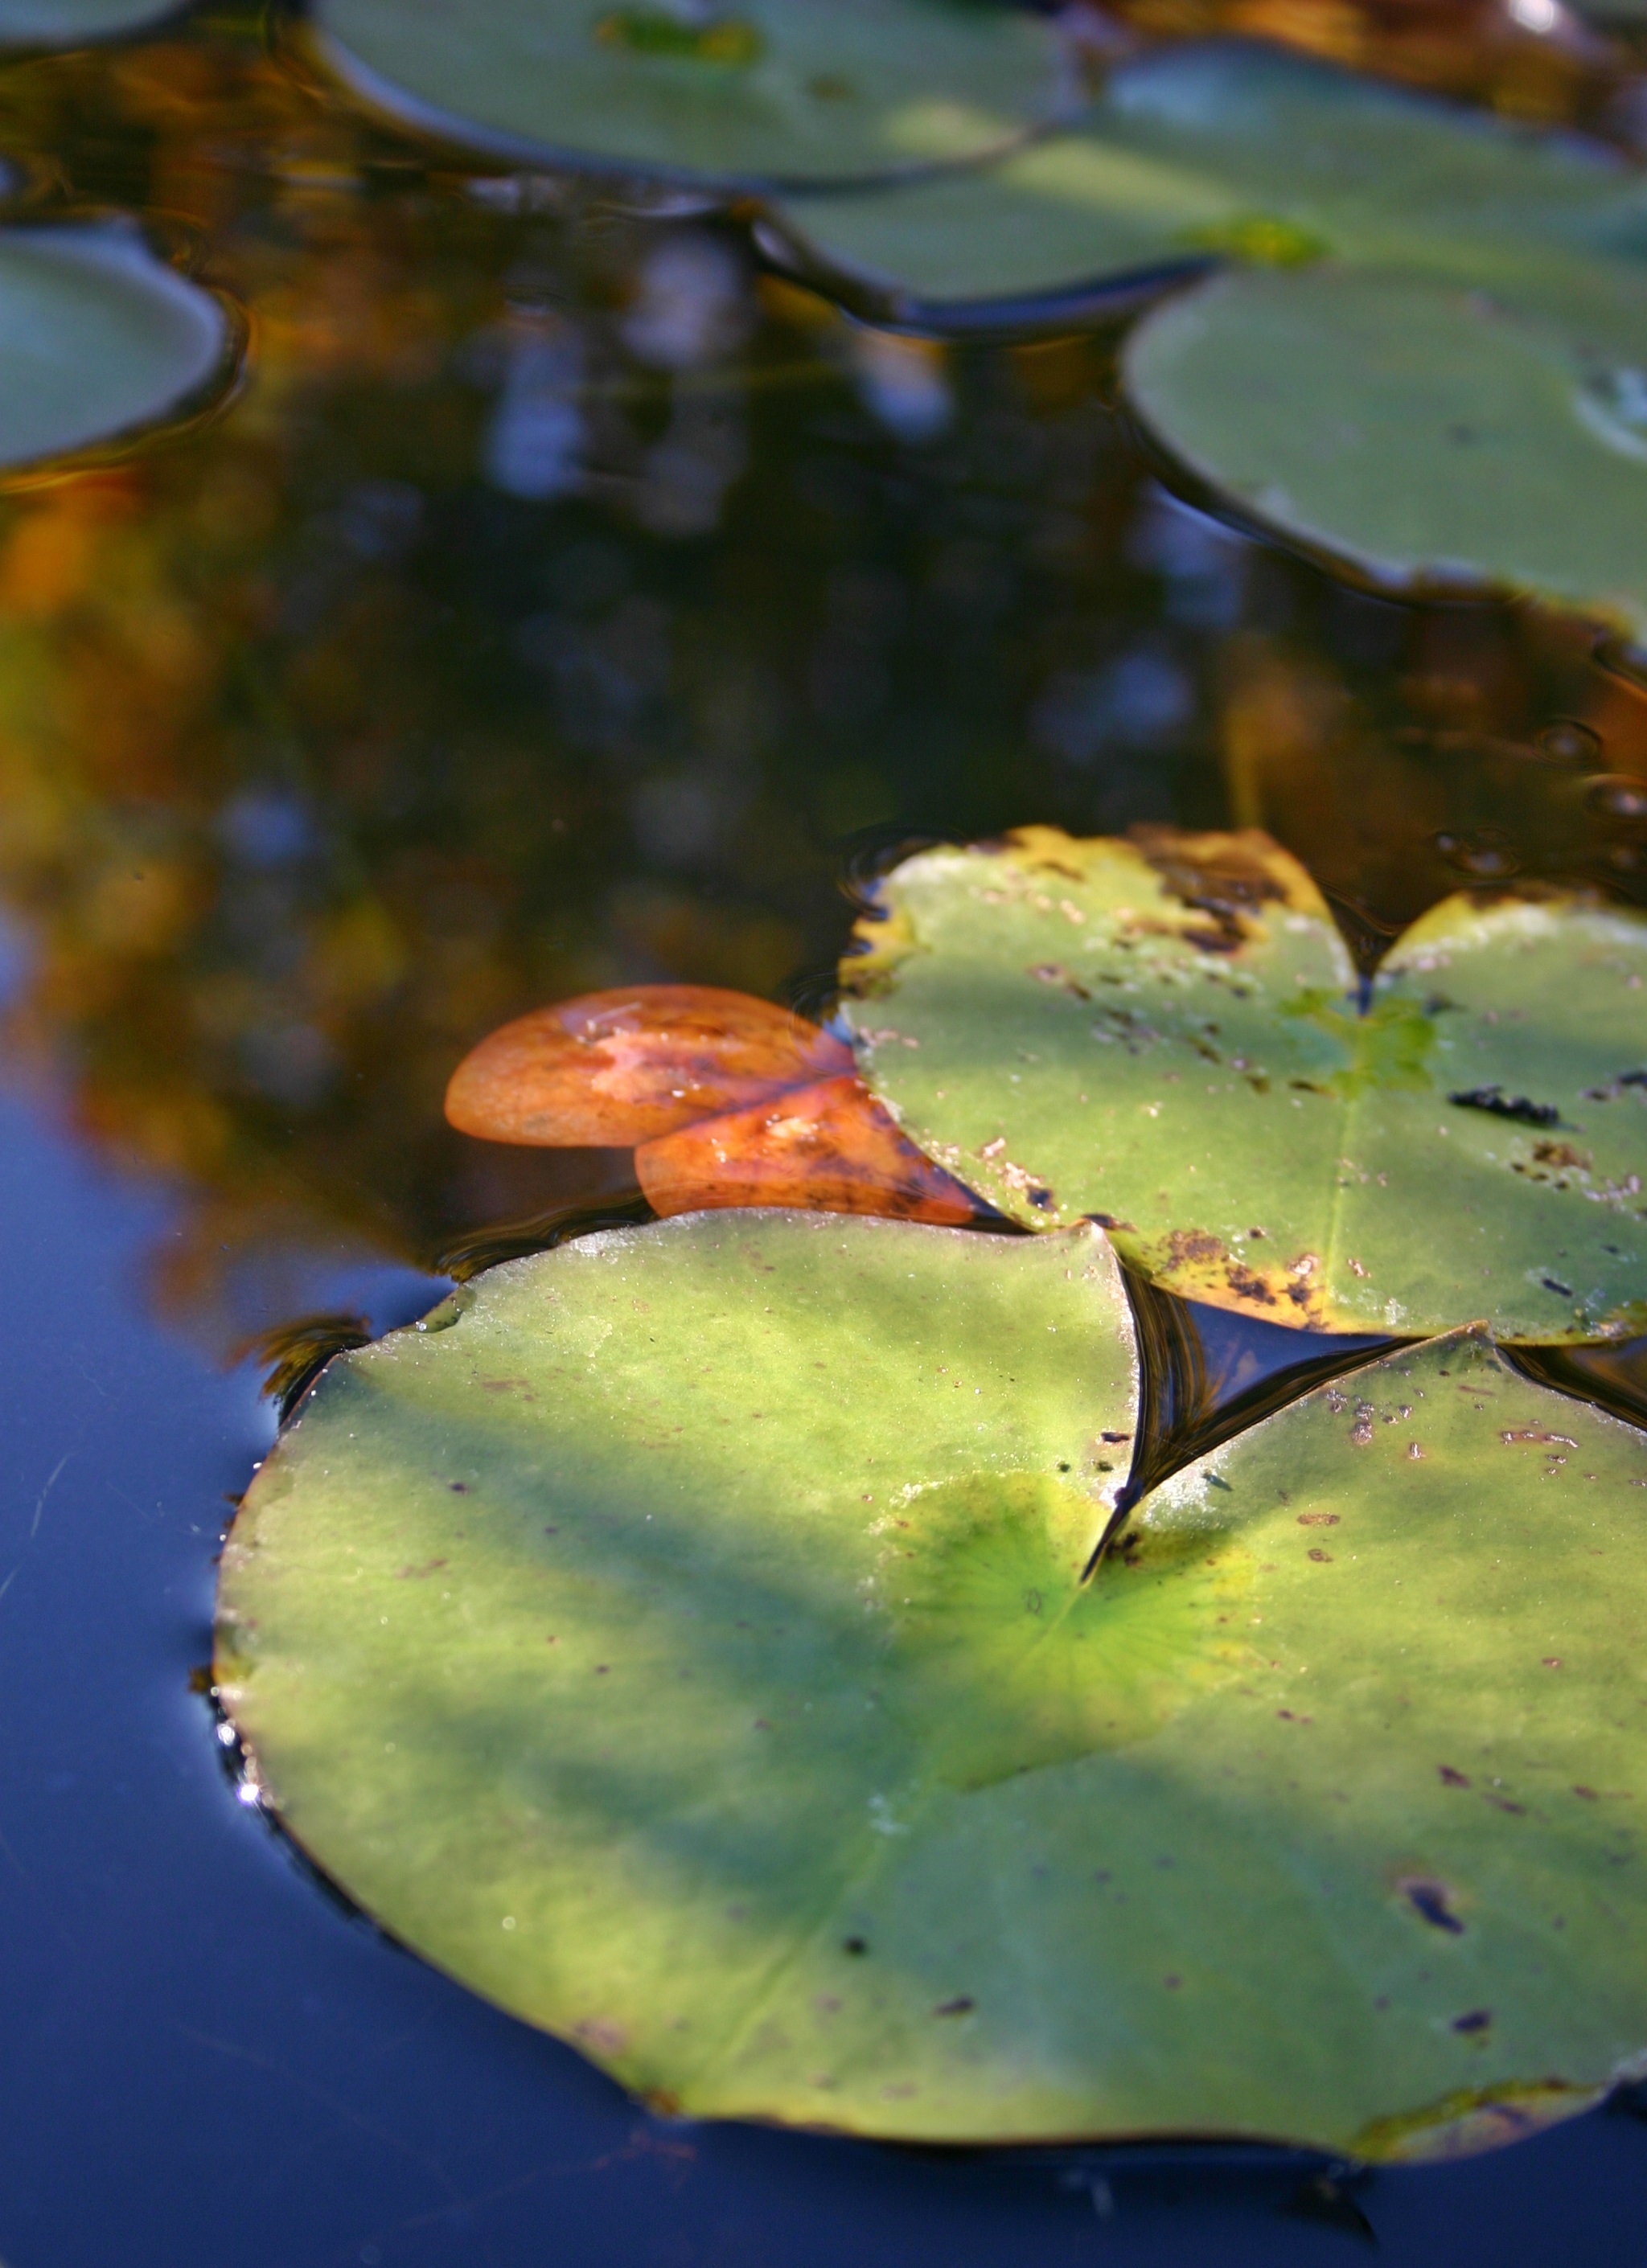
tree, water, nature, plant, leaf, flower, pond, green, reflection, color, autumn, park, botany, amphibian, garden, flora, lily pad, mirroring, teichplanze, water flower, macro photography, lake rose, lily pond, garden pond